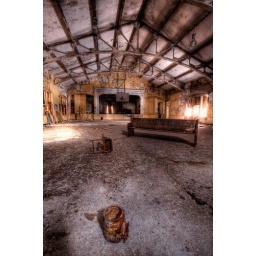
The skippy ball is in a plastic bag here. #51 in Explore